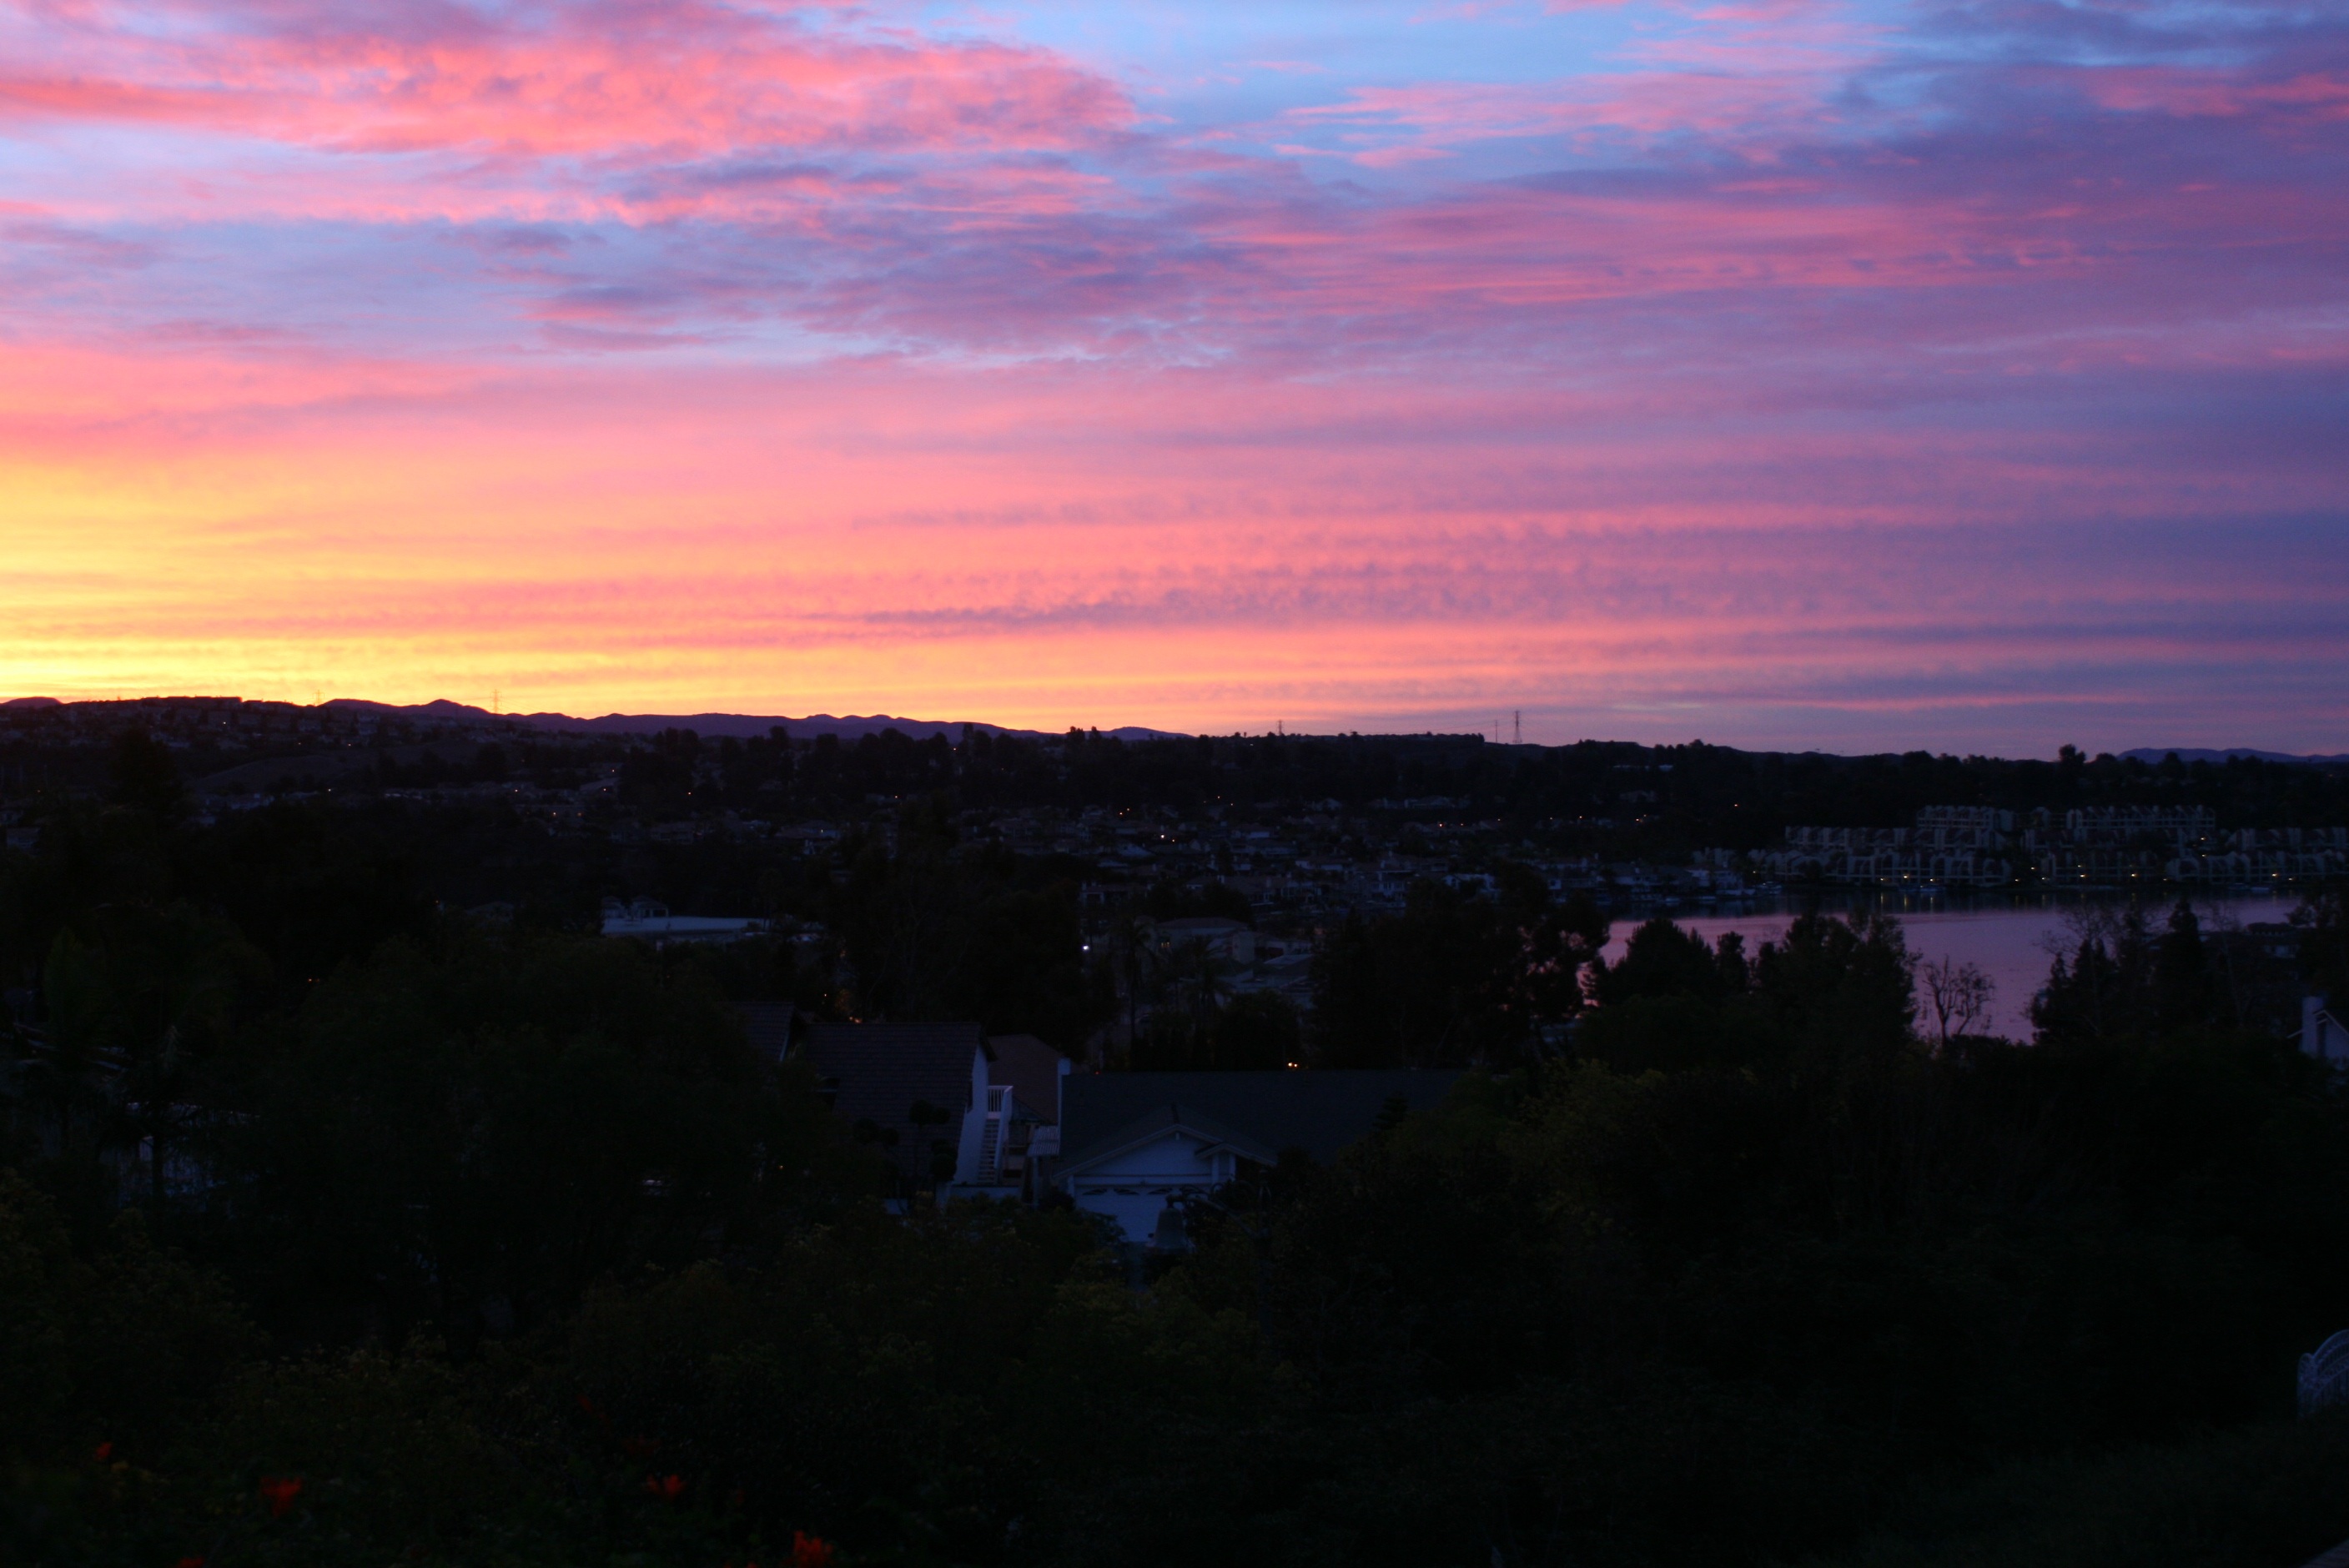
landscape, nature, horizon, cloud, sky, sunrise, sunset, morning, dawn, atmosphere, dusk, evening, clouds, landscapes, beautiful, sky clouds, afterglow, sunrise landscape, sky background, sunset background, red sky at morning